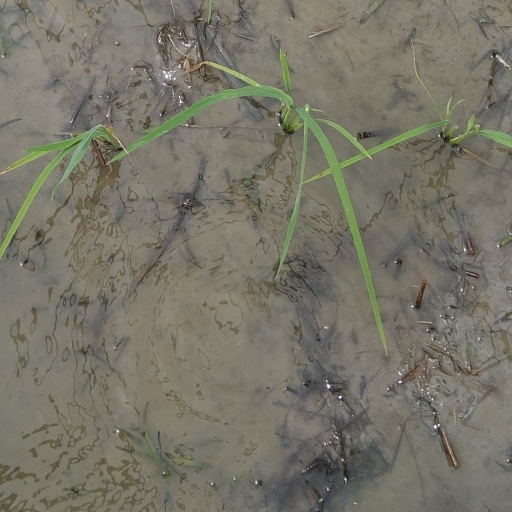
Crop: rice